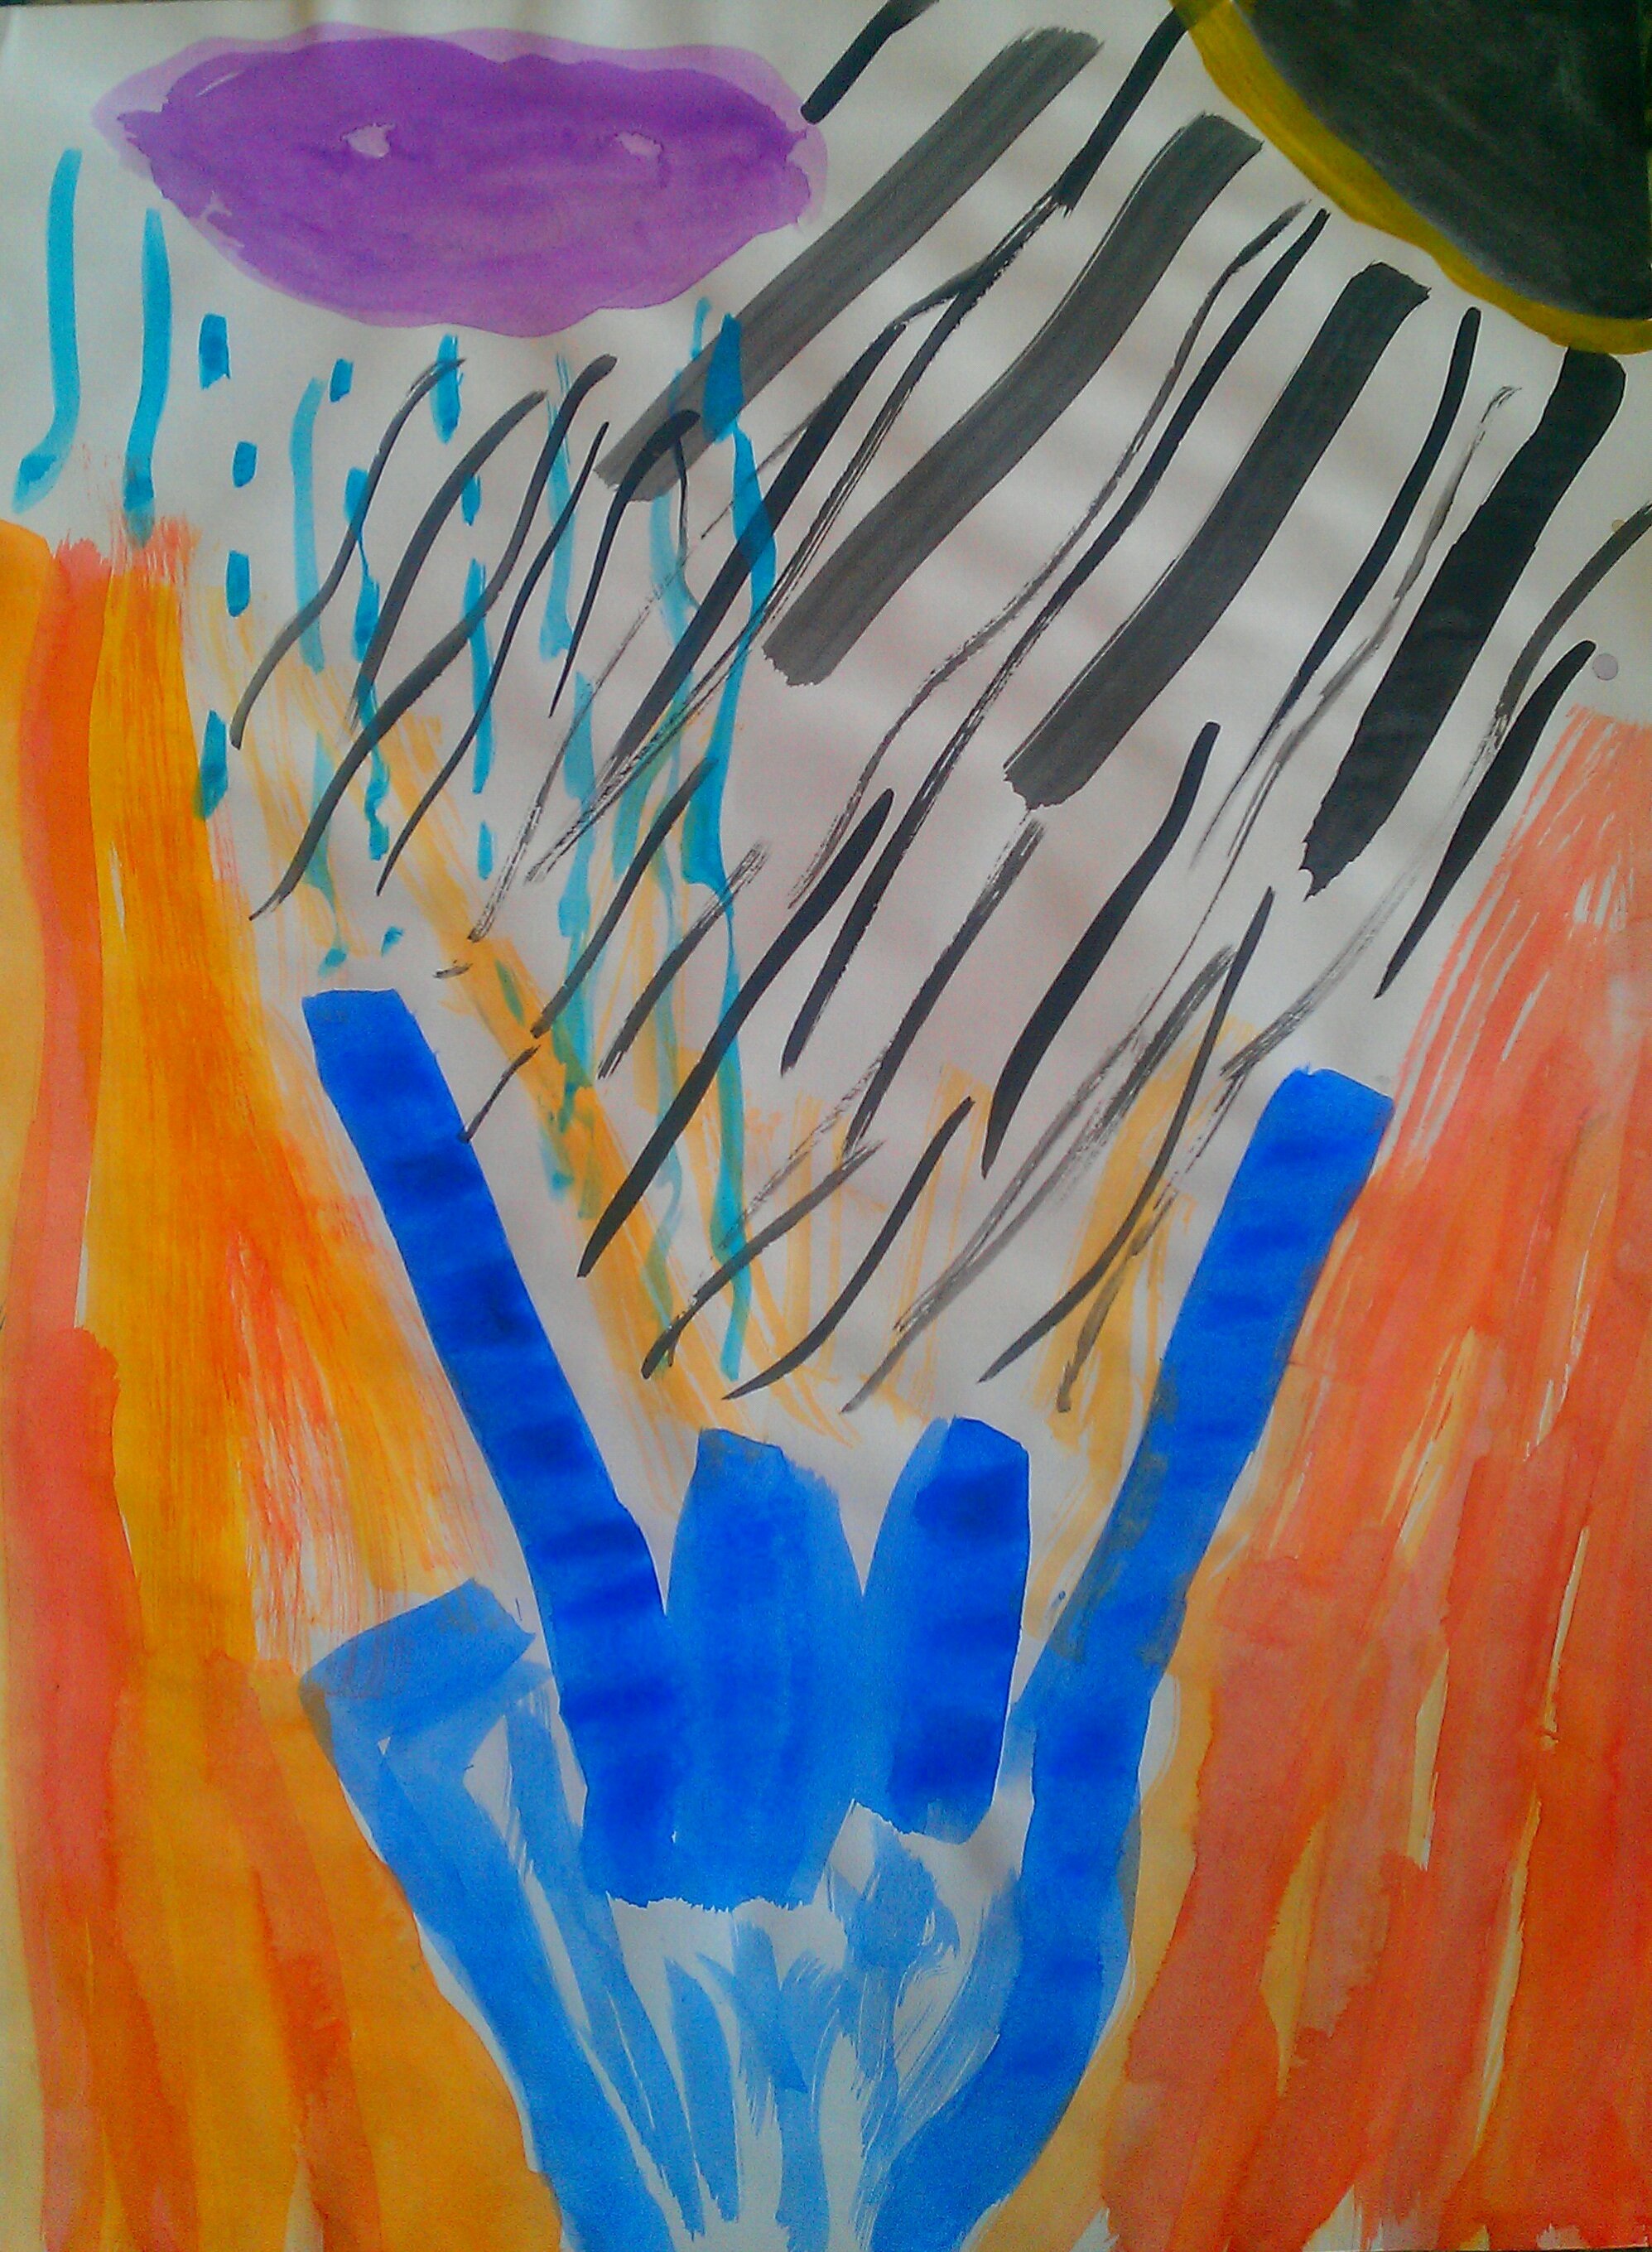
hand, flower, color, gesture, blue, painting, art, painted, modern art, heavy metal, acrylic paint, child art, hand signals, wassermalfarbe, finge